Carnoustie

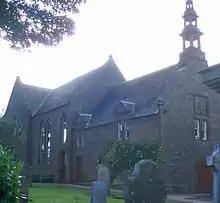
Panbride Church

The Church of Scotland today has three congregations that meet in Carnoustie. Carnoustie Church and Barry Church are linked under one minister, Rev. Michael Goss. During the months of July and August, they meet together in each church on alternate months. Carnoustie Panbride church meet at Newton Church during Winter months and Panbride in the Summer. The minister since January 2018 is Rev. Annette Gordon.